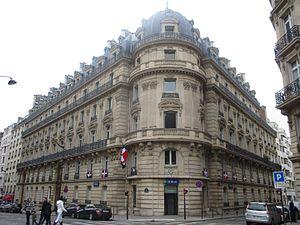
Paris VIIIe ː immeuble du 45 rue de Courcelles construit par Alfred Fasquelle en 1881.
Ceci est une liste des représentations diplomatiques de la République dominicaine, à l'exclusion des consulats honoraires. La plupart des missions de la République dominicaine sont situées en Amérique et dans les Caraïbes.